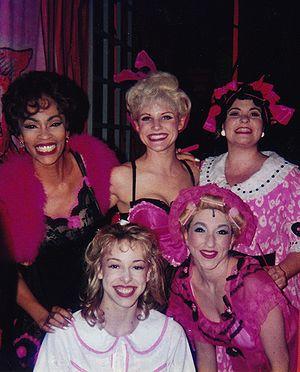
Grease est une comédie musicale américaine de Jim Jacobs et Warren Casey créée en 1971 au Kingston Mines Theatre de Chicago avant d'être présentée à partir du 14 février 1972 à l'Eden Theatre, off-Broadway.